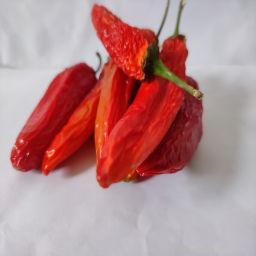
Crop: New Mexico Green Chile
Quality: Dried